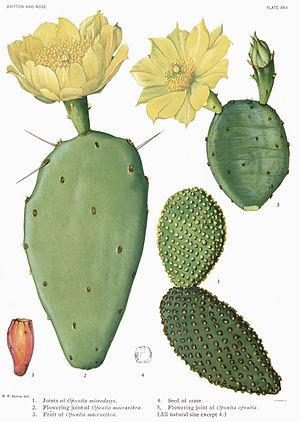
Opuntia stricta, originaire de l'Amérique centrale et du sud des États-Unis. Devenue envahissante en Afrique du Sud, en Australie et en Nouvelle-Calédonie, elle figure dans la liste, établie par l'IUCN, des 100 espèces parmi les plus envahissantes au monde.